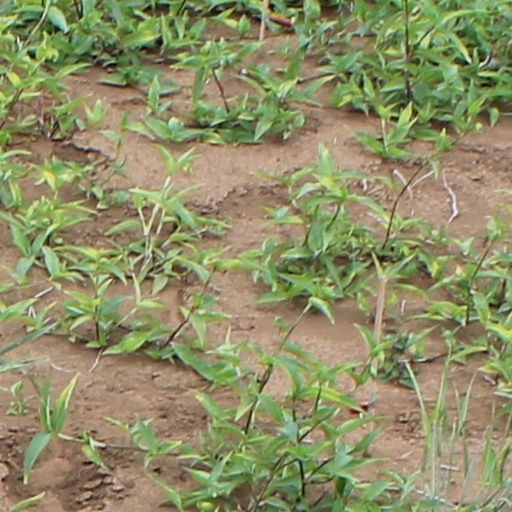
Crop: wheat